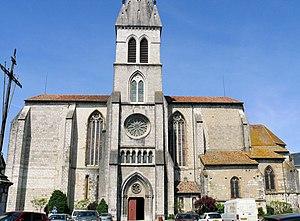
Orthez - Église Saint-Pierre - Flanc sud et clocher
Cet article recense une partie des monuments historiques des Pyrénées-Atlantiques, en France.
L'église Saint-Pierre est une église catholique de la commune d'Orthez, dans le département français des Pyrénées-Atlantiques. Elle a été classée monument historique par arrêté du 23 mars 2012 après avoir été inscrite le 31 mai 1939. Elle dépend de la paroisse Saint-Pierre de Montcade - Orthez du diocèse de Bayonne.